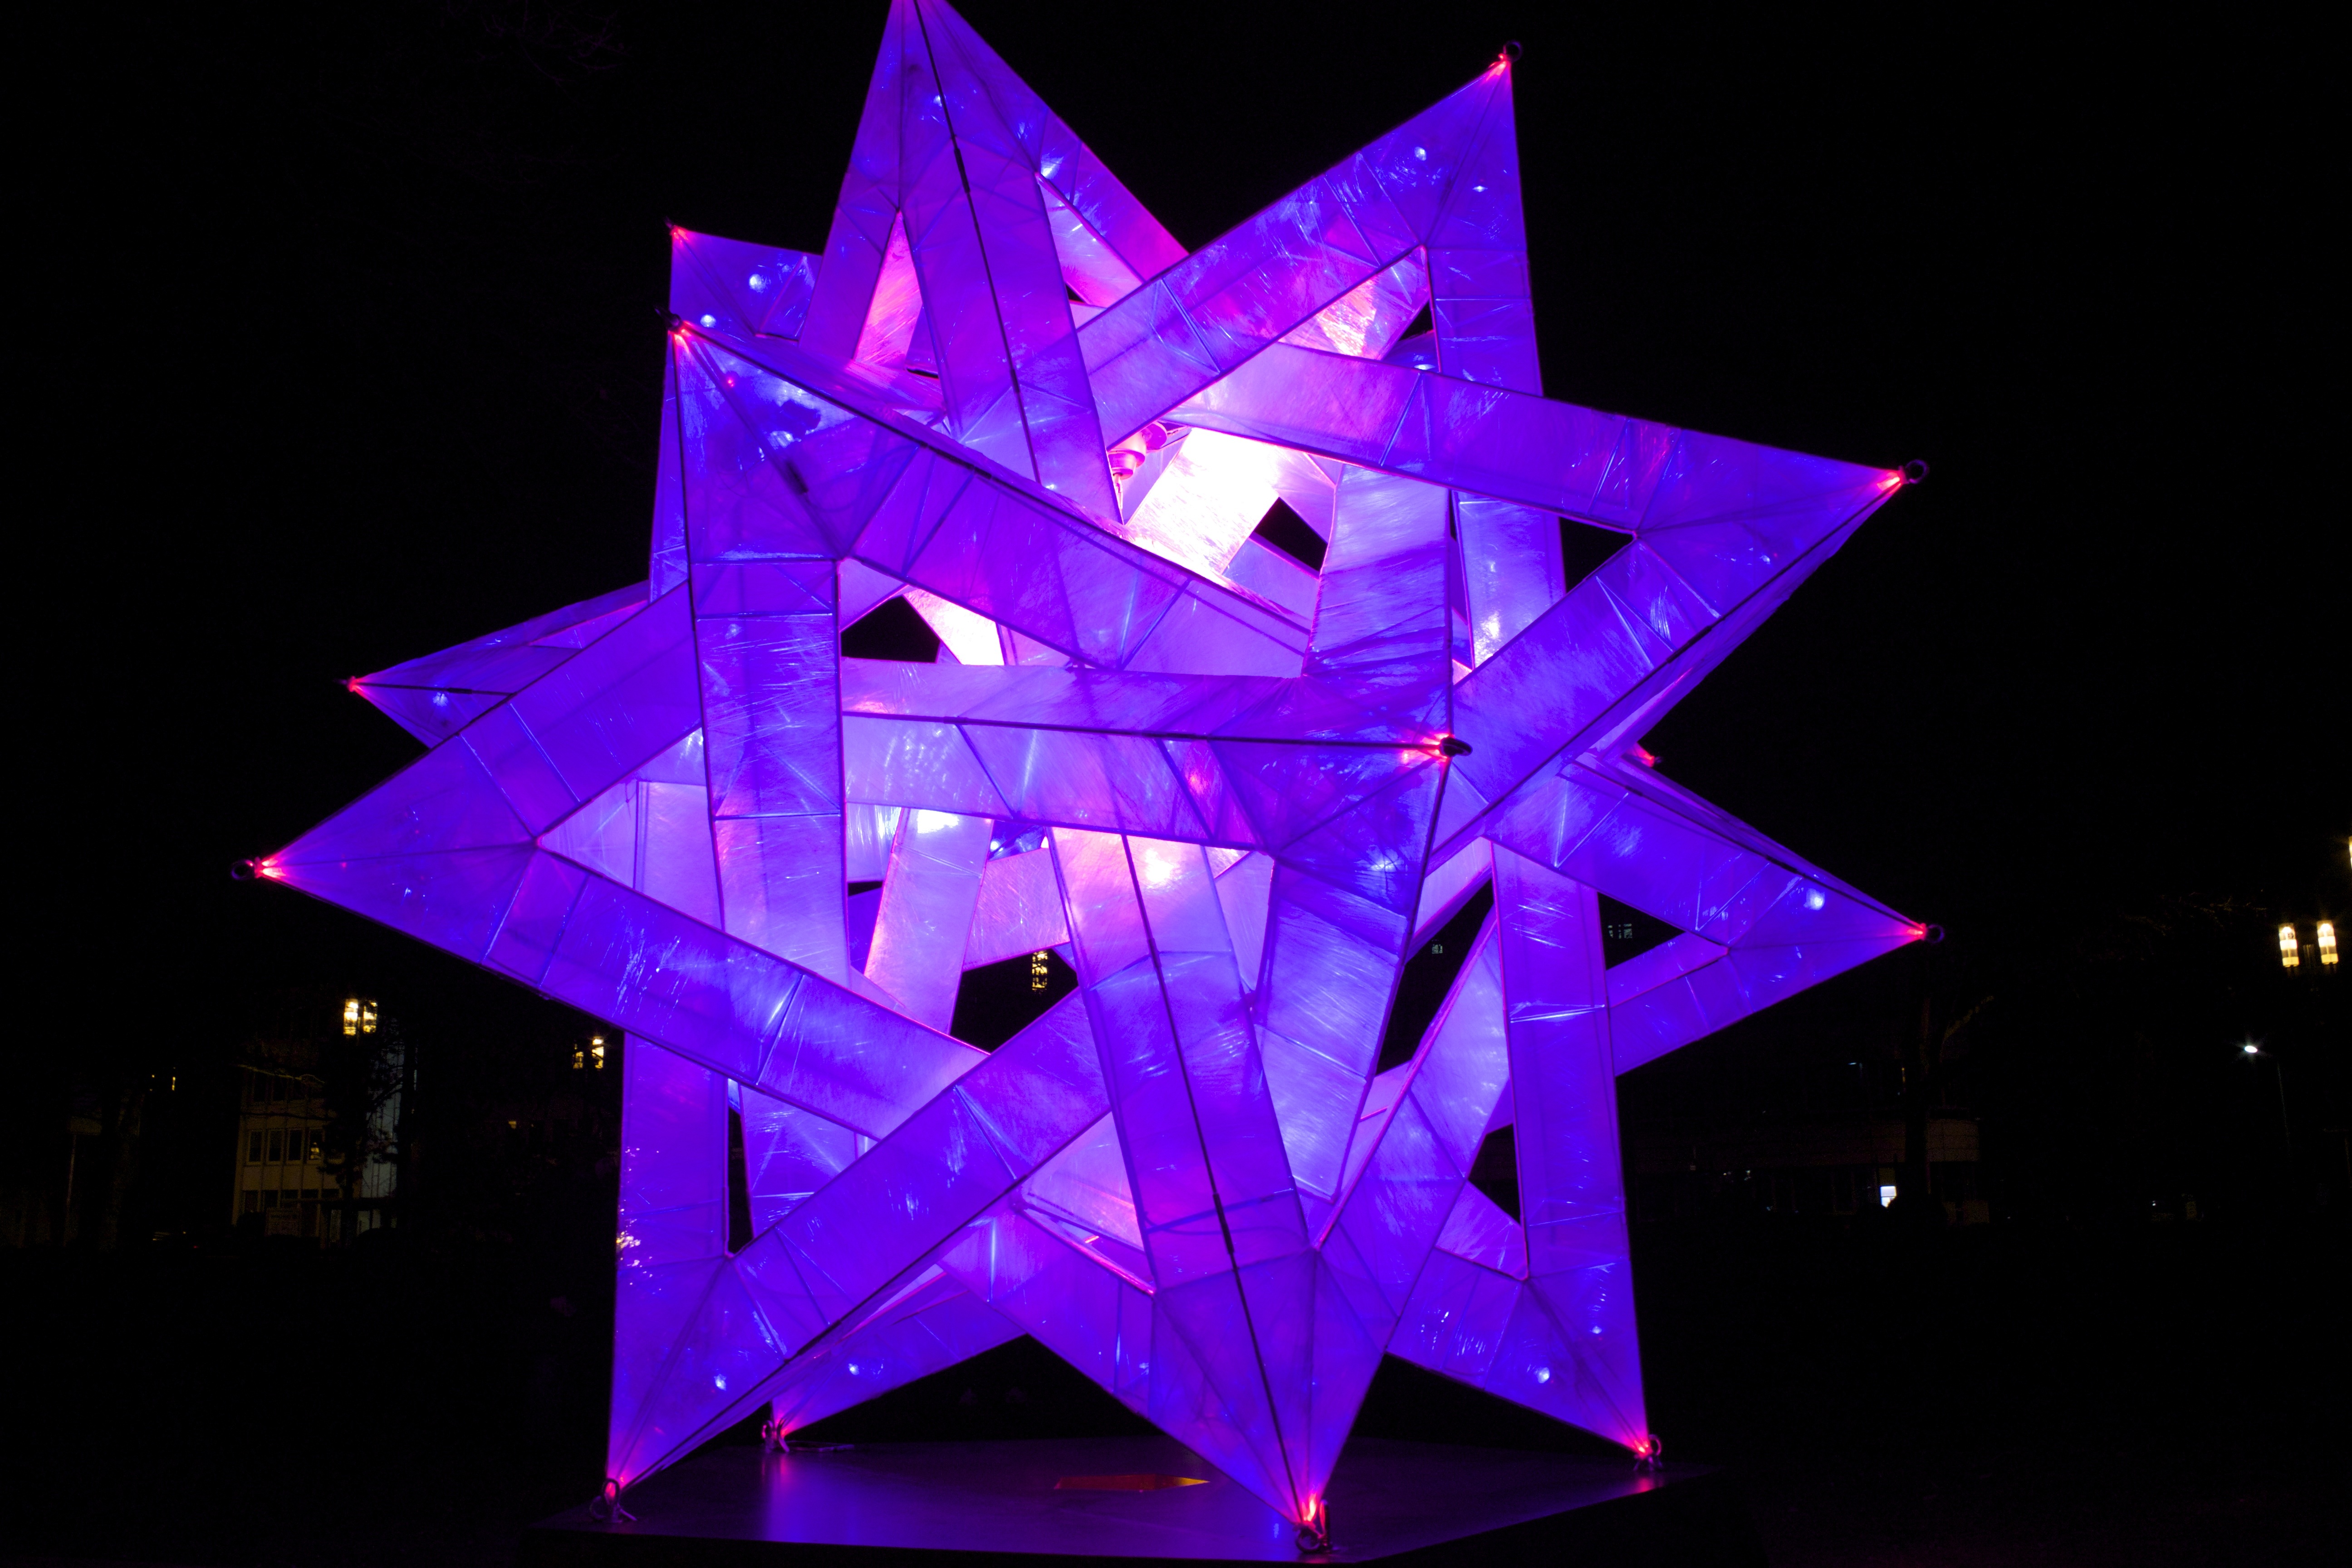
light, night, star, dark, color, space, blue, lamp, colorful, lighting, christmas decoration, art, lights, triangle, symmetry, shape, astronomical object